Threatened arthropods

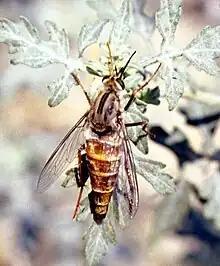
The endangered Delhi Sands flower-loving fly.

Threatened arthropods are defined here as any of a number of species within the phylum Arthropoda, whose extinction is likely in the foreseeable future. Estimating the number of threatened arthropod species is extremely difficult, primarily because a vast number of the species themselves are not yet named or described. Furthermore, according to Deyrup and Eisner, "The rate of destruction and degradation of natural habitats is currently so great that there are not nearly enough biologists to even catalog the arthropod species that are suddenly on the edge of extinction." In any case, independent estimates indicate that there are millions of undocumented arthropods on Earth.